Miss Universe 1956

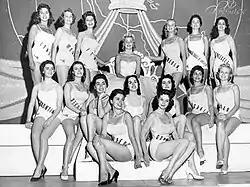
Miss Universe 1956 Top 15 semi-finalists together with Hillevi Rombin (center)

Same with 1955, fifteen semi-finalists were chosen at the preliminary competition that consists of the swimsuit and evening gown competition. Each of the fifteen semi-finalists gave a short speech during the final telecast using their native languages. Afterwards, the fifteen semi-finalists paraded again in their swimsuits and evening gowns, and the five finalists were eventually chosen.